Street names in Barcelona

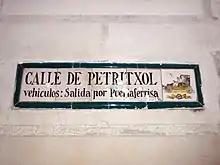
"Petritxol" Street.

In a following phase, several streets were named with anthroponyms, names or surnames of characters or families, generally landowners. Some examples are Amargós, Avinyó, Bellafila, Bertrellans, Caçador, Copons, Esquirol, Estruc, Ferlandina, Fonollar, Lledó, Marquet, Mònec, Montcada, Montjuïc -from which Montjuïc del Carme and Montjuïc del Bisbe are derived-, Petritxol, Picalquers, Regomir, Requesens, Robador, Serra or Tarròs streets.